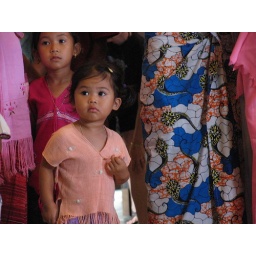
cute girl in peach blouse.JPG